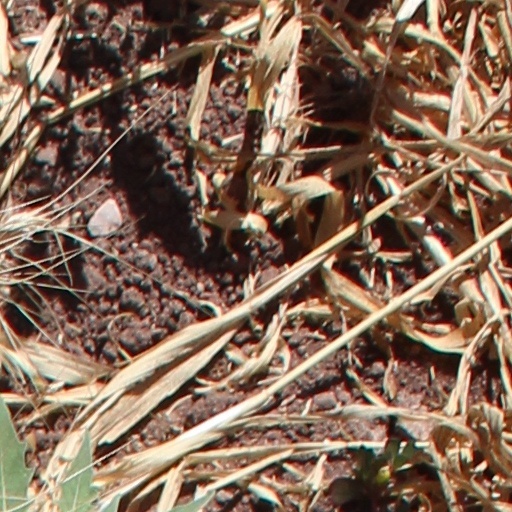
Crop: wheat